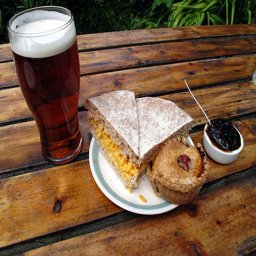
A white plate with two pieces of cake and a donut on top of it.
A sandwich served on a plate next to a beer
A large beer a plate of pastries and a cup of jam
A plate of food with a side of beer and jam
Pastries sitting on a table beside a glass of beer.